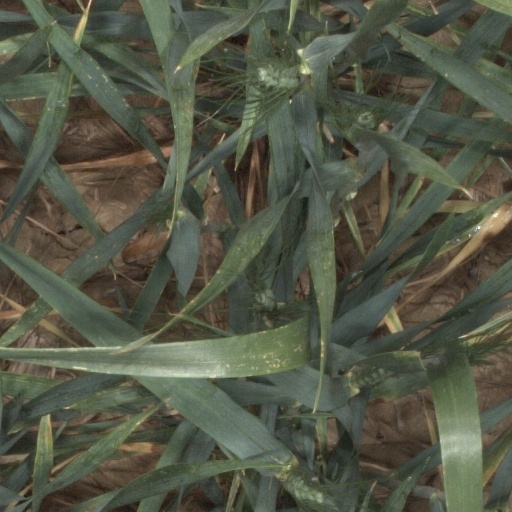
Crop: wheat